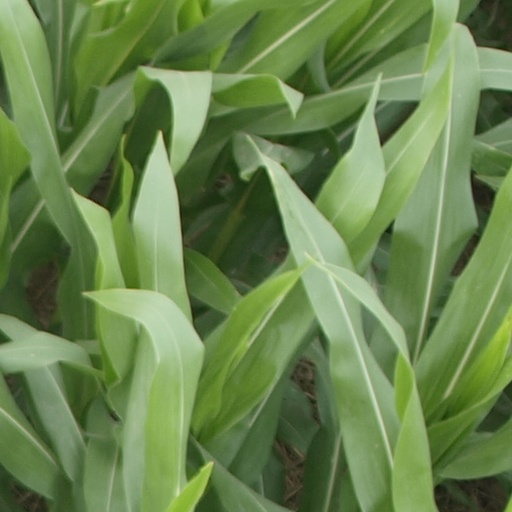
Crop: maize; corn